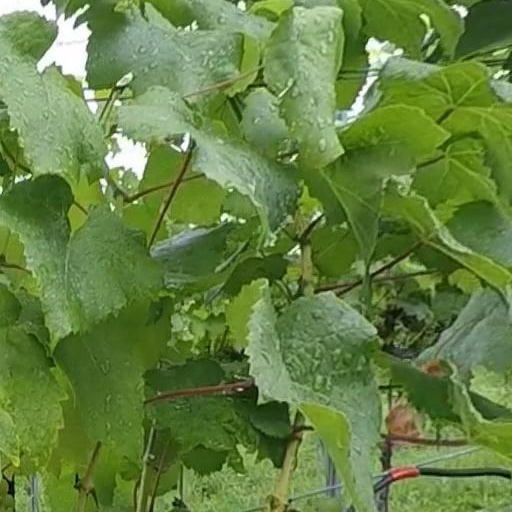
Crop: grape